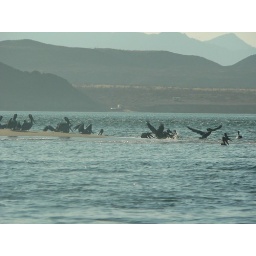
we are returning to Alfonsina's and crossing over the sand bar. Seems we've disturbed the bar tenders.